Würzburg Hauptbahnhof

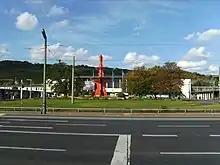
The station forecourt with a dummy of the St Kilian fountain, which was erected at the beginning of the rehabilitation. The station building is in the background.

The station forecourt extends from the entrance building to the Röntgenring and Haugerring on the inside of the ring of parks on the site of the former walls. It is bounded to the east and west by two lines of pavilions harbouring various shops.